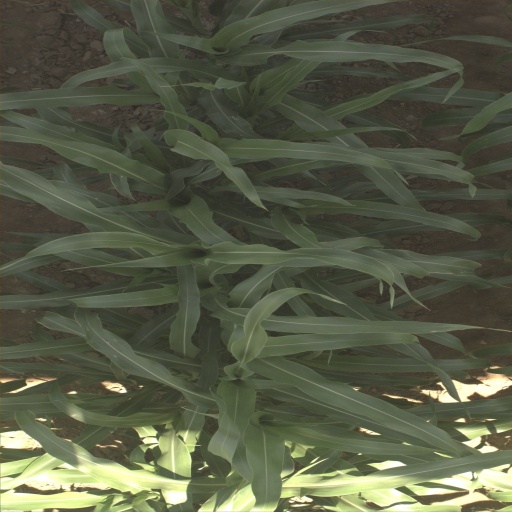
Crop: sorghum